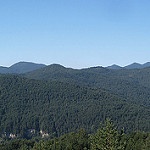
Scene: Outdoor